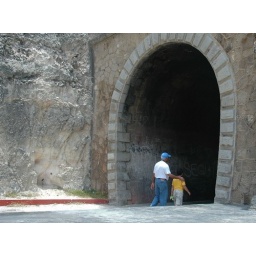
Guajataca, PR tunnel. Used for train transportation of sugar cane.Built on the rock and in service from 1911-1953.7/2007